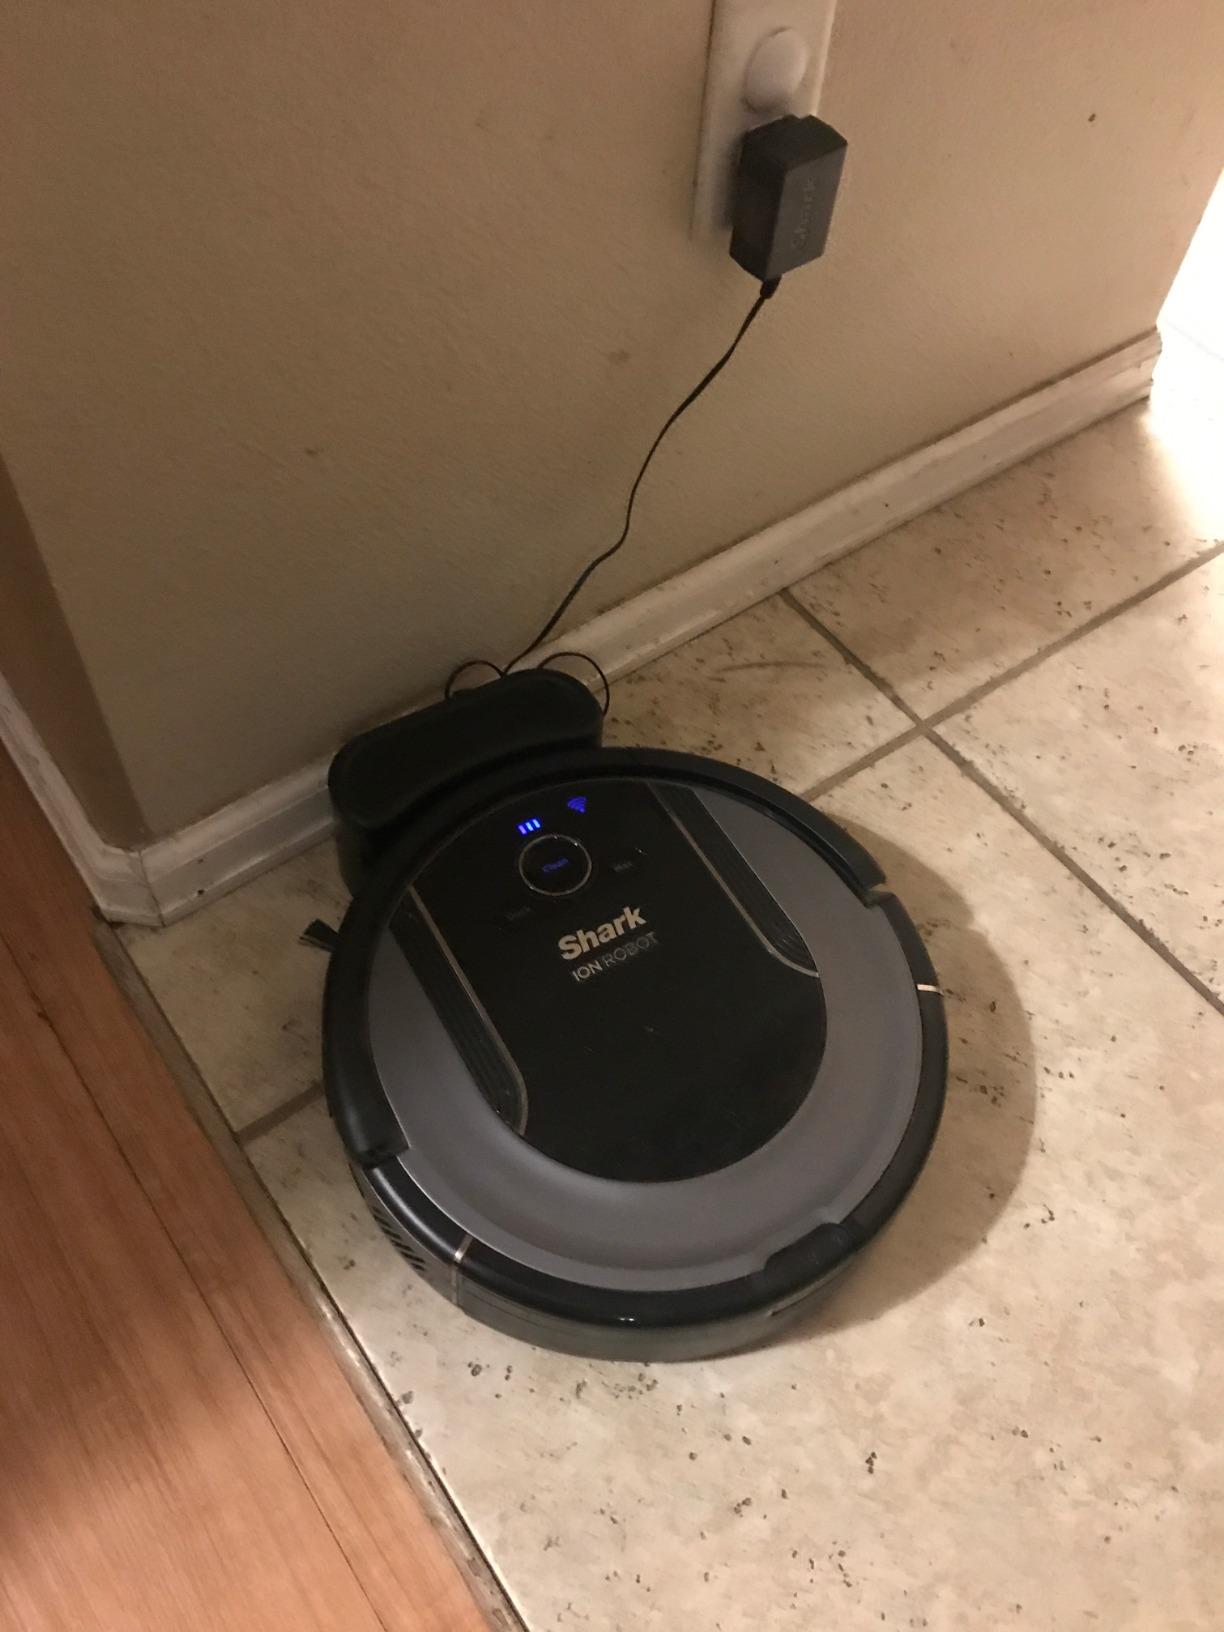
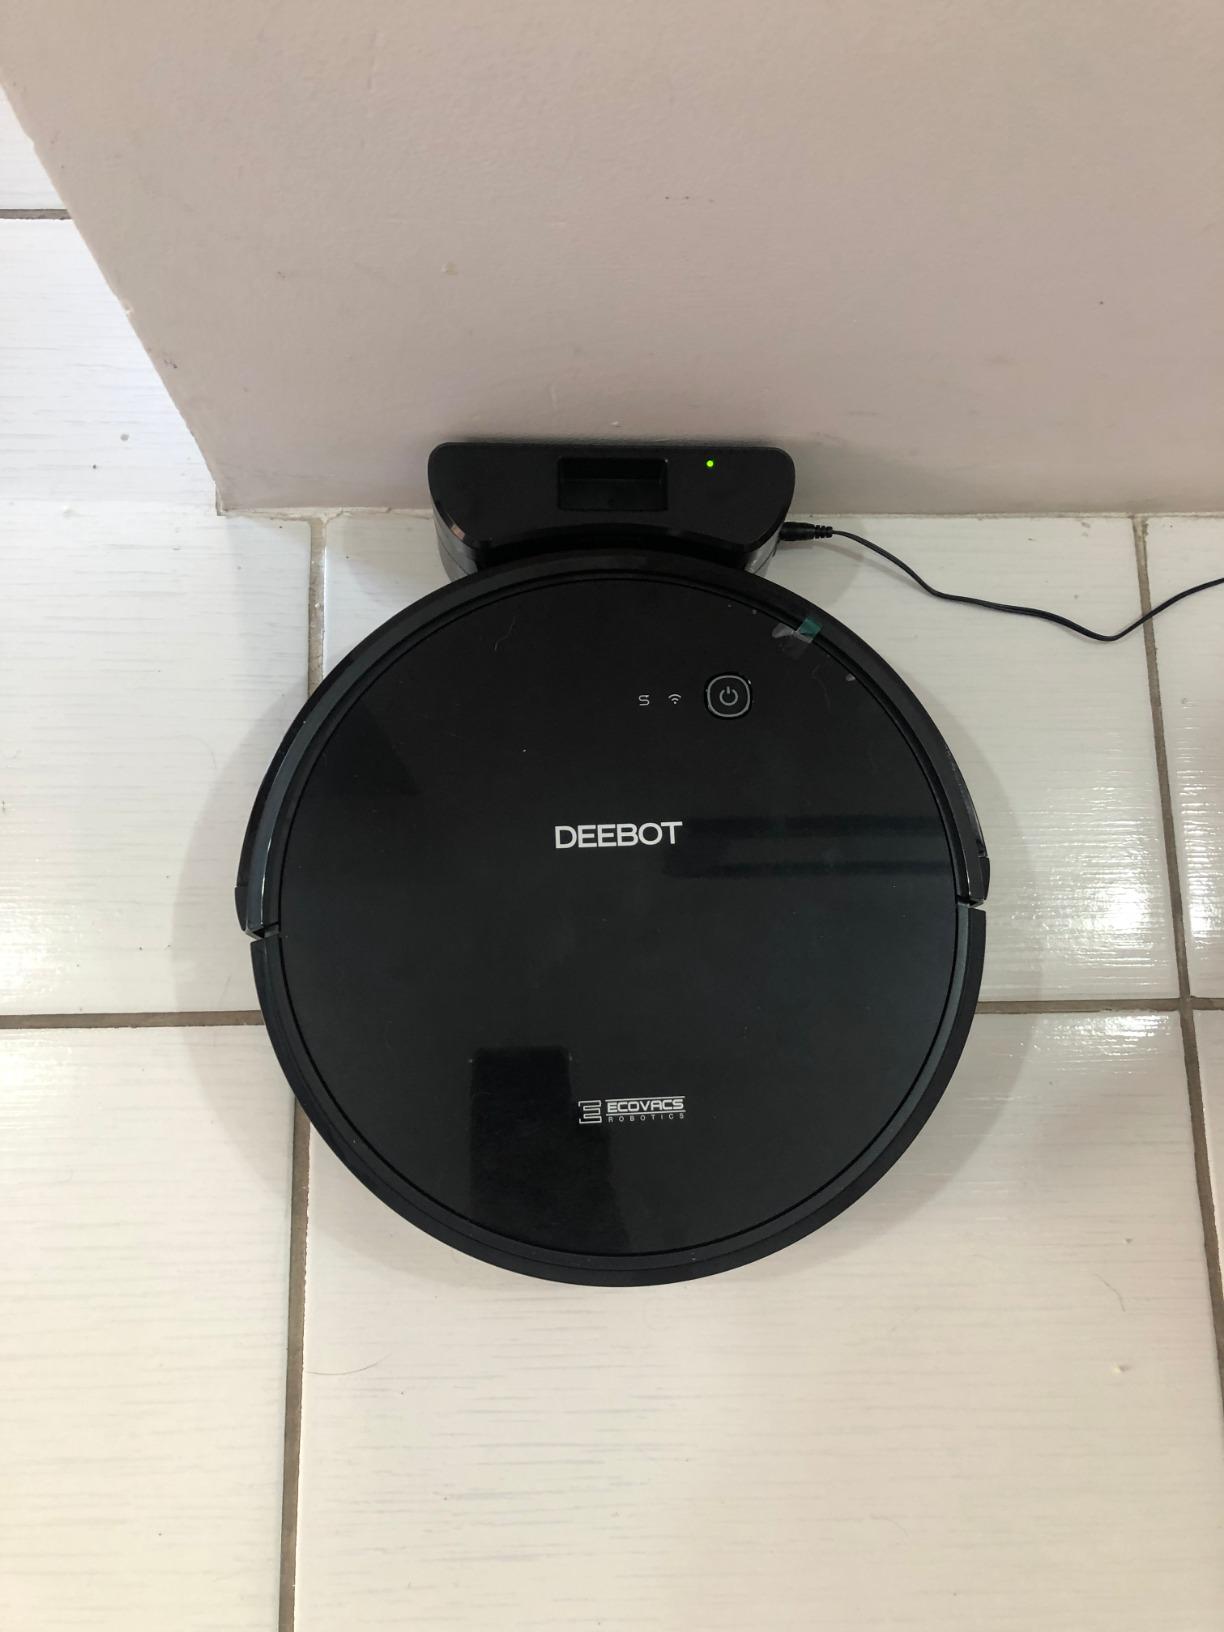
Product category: items_vacuum
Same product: no